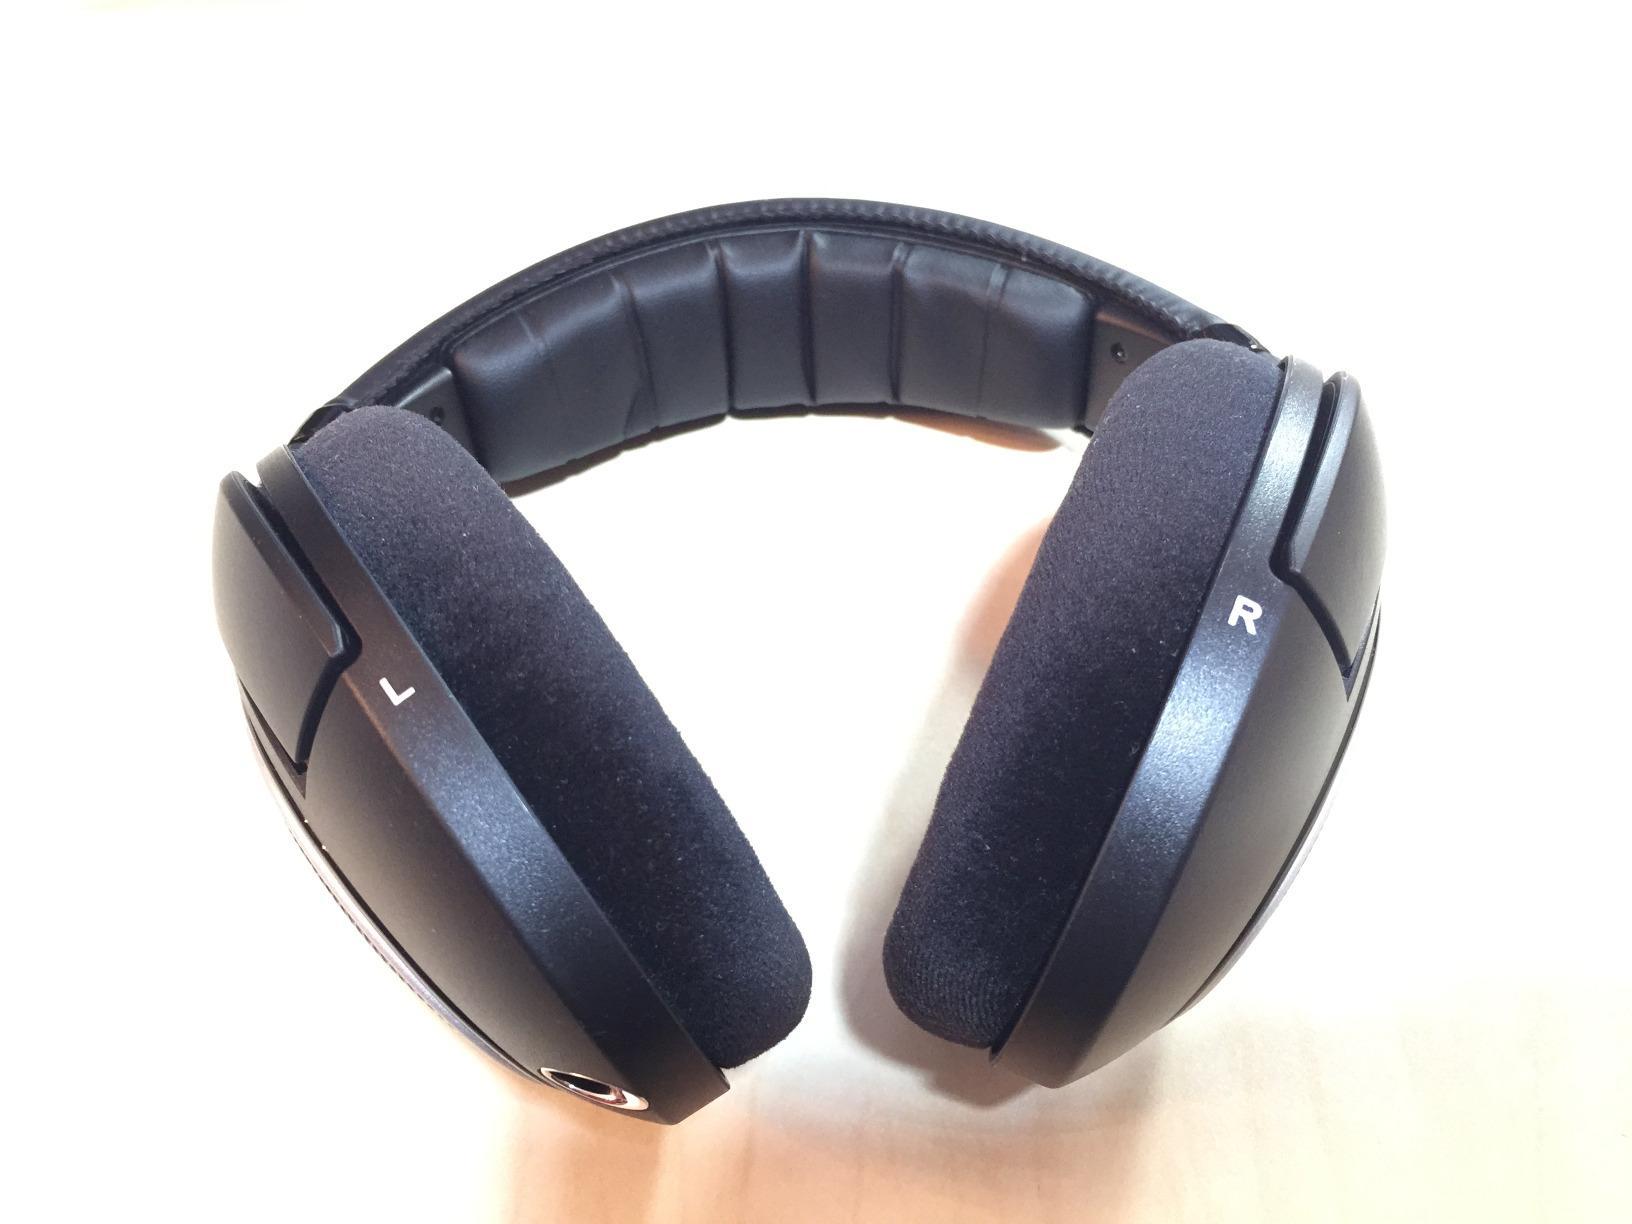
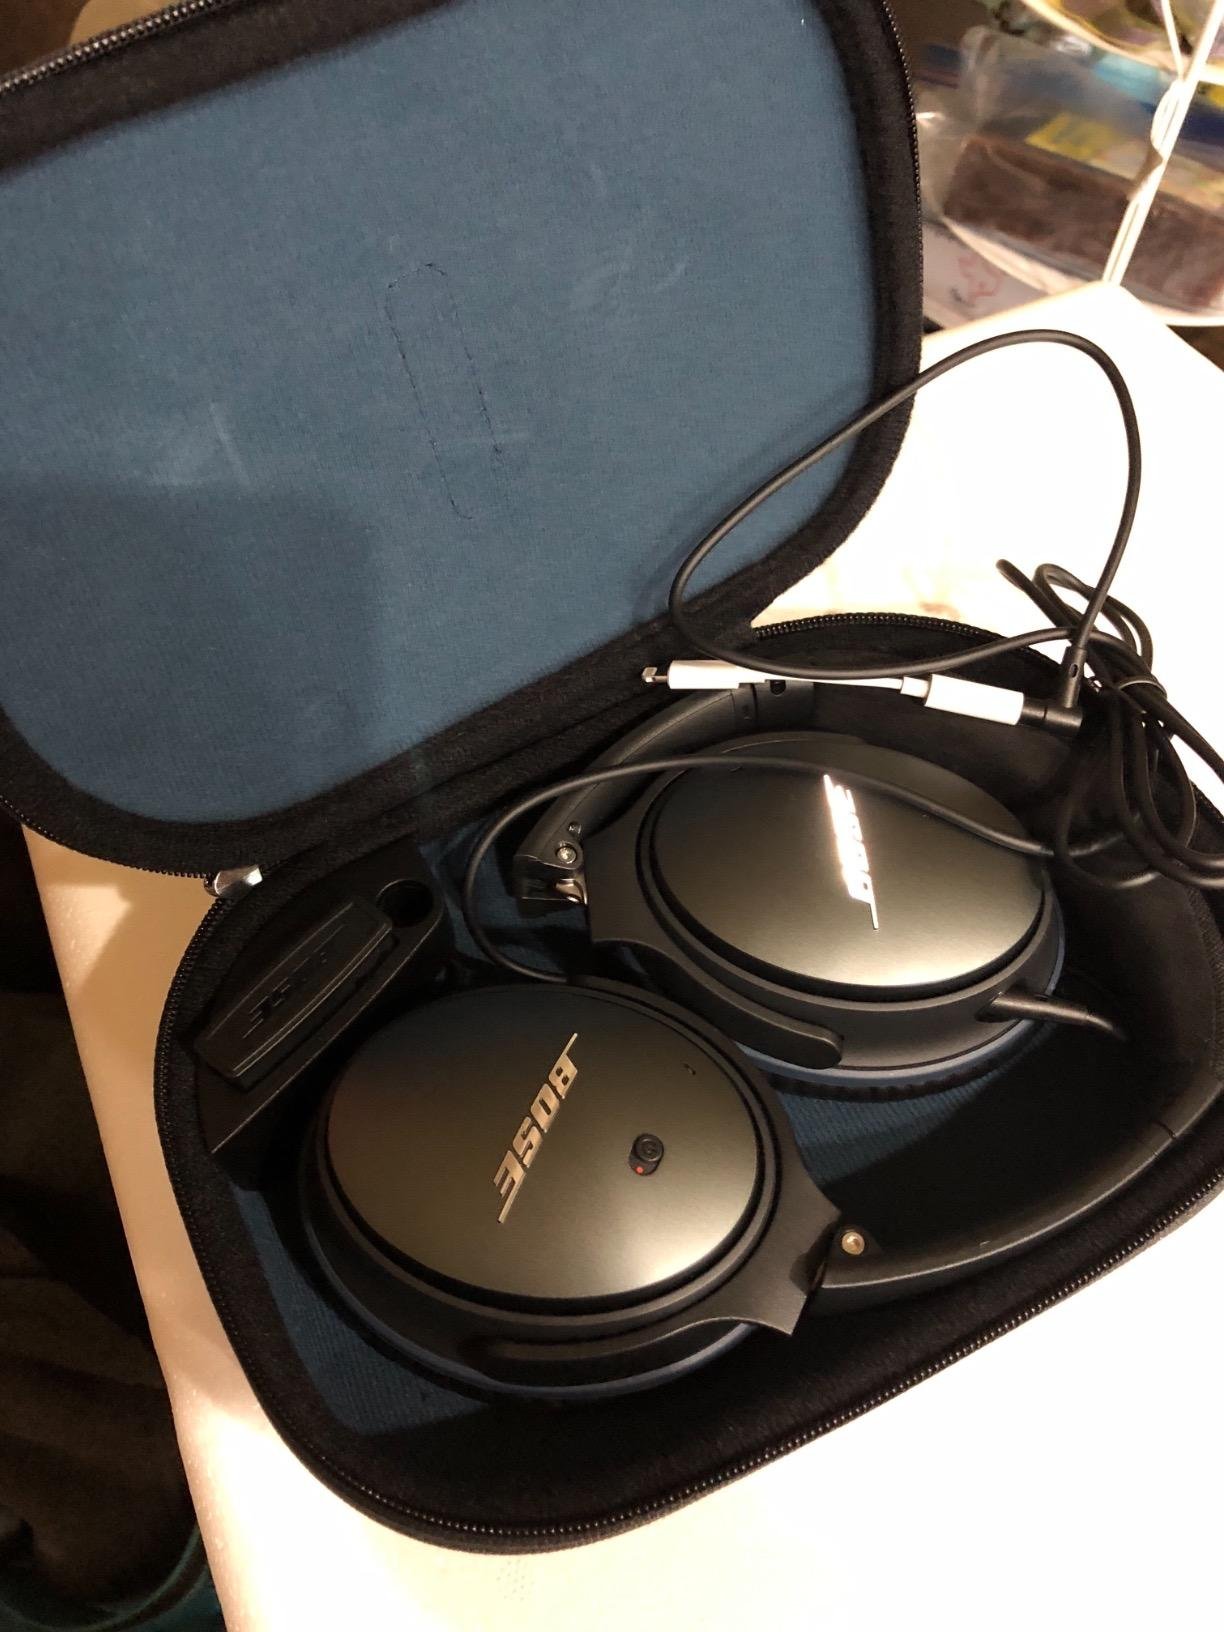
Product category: headphones
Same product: no